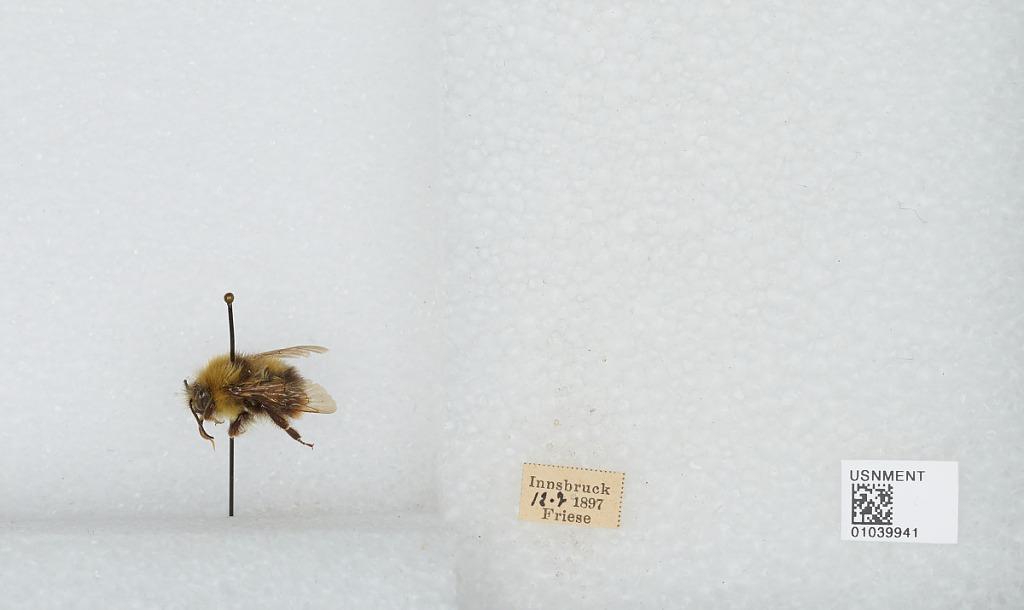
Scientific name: Bombus (Pyrobombus) pratorum (Linnaeus)
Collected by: Friese
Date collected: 1897-2-12
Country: Austria
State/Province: Tyrol
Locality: Innsbruck
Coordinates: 47.27, 11.38